The Smothers Brothers Comedy Hour

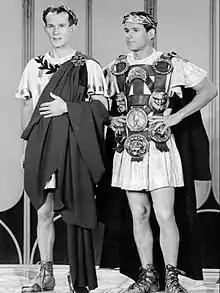
Tom and Dick as Romans in a 1967 skit

The Smothers Brothers Comedy Hour is an American comedy and variety show television series hosted by the Smothers Brothers and initially airing on CBS from 1967 to 1969.